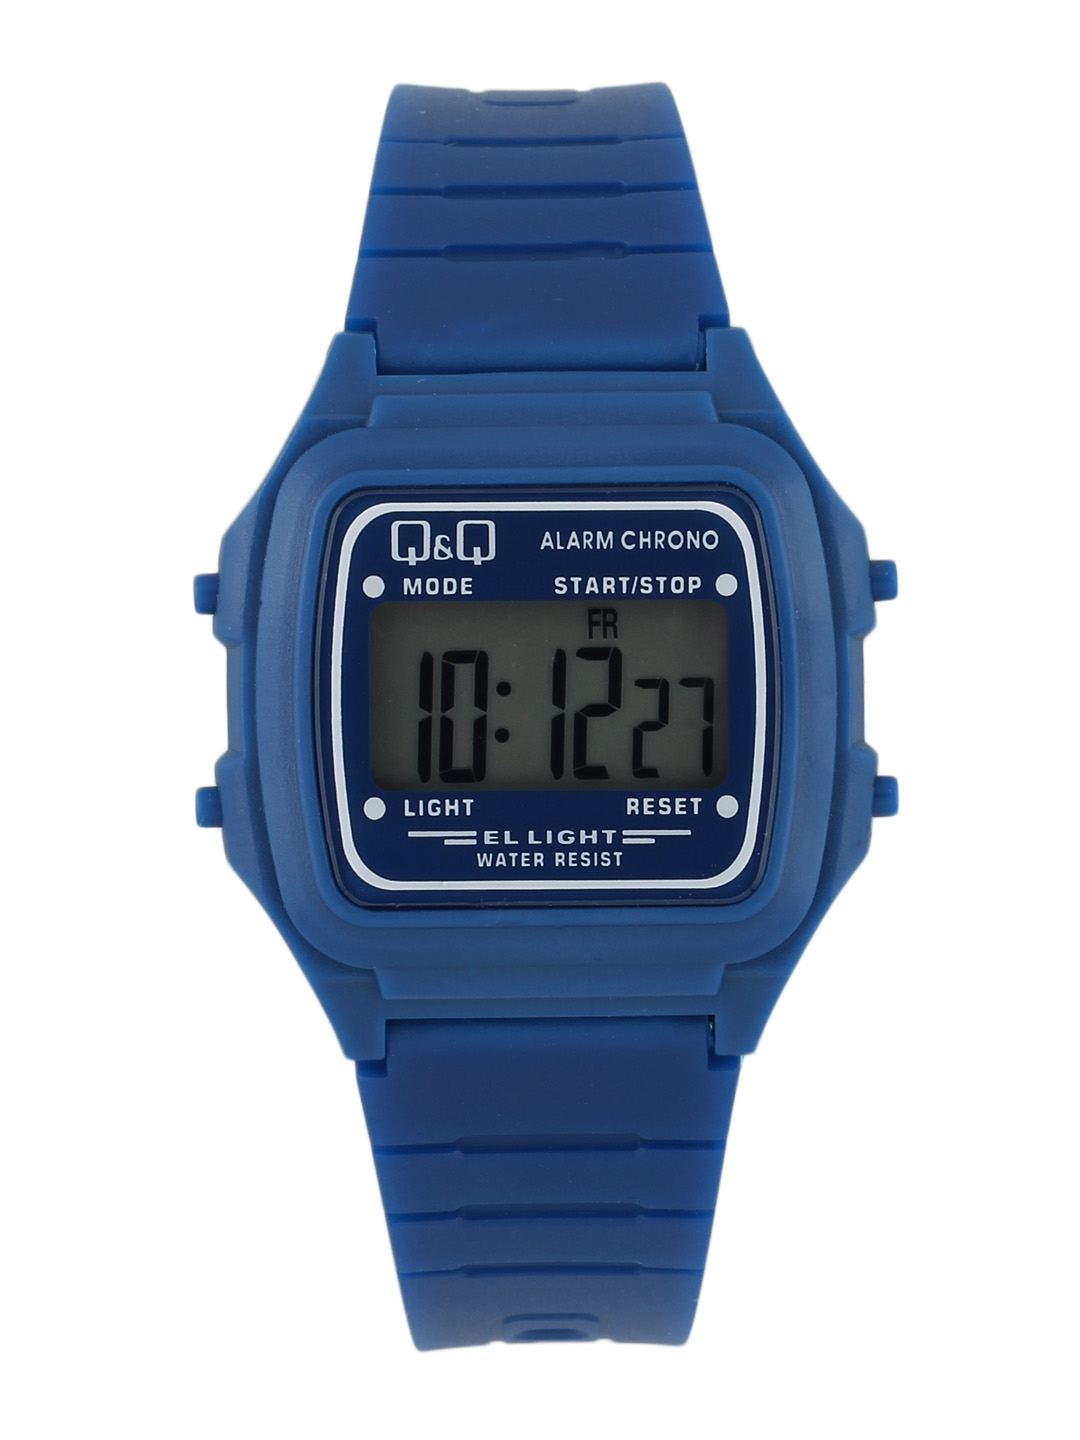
Q&Q Kids Unisex Blue Digital Watch
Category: Accessories / Watches / Watches
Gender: Unisex
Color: Blue
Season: Winter 2016
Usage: Casual